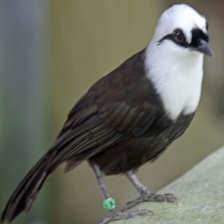
Species: SAMATRAN THRUSH
Scientific name: MYOPHONUS CASTANEUS